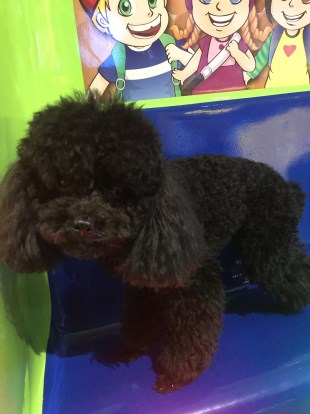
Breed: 7449-n000128-teddy